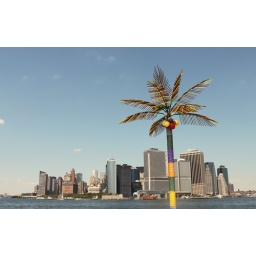
colorful tree in the city